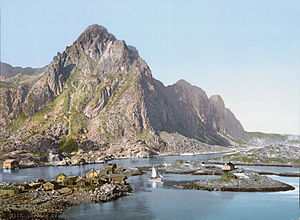
Svolvær / Galleri
Svolvær er en by og administrationscenter i Vågan kommune i Nordland. Byområdet Svolvær har 7.814 indbyggere per 1. januar 2012.